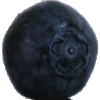
Label: Blueberry 1